Phú Mỹ Hưng urban area

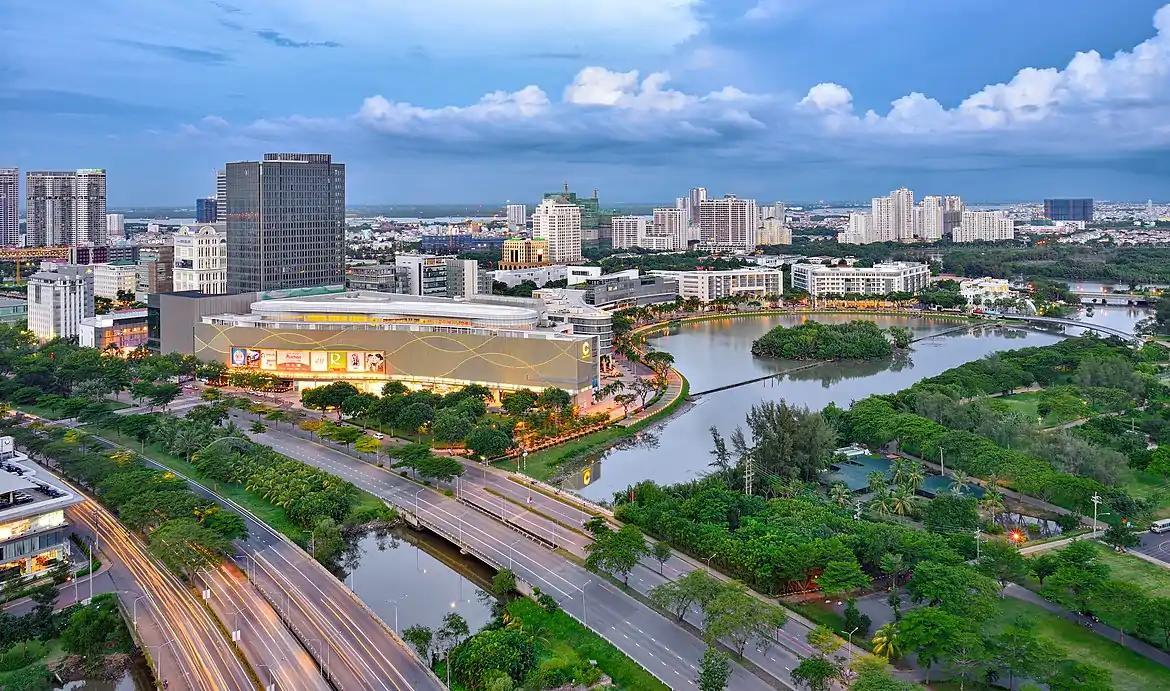
View of Nguyễn Văn Linh Avenue with the C District and CR District in Zone A - Phú Mỹ Hưng City Center

Phú Mỹ Hưng is located along Nguyễn Văn Linh Boulevard, an arterial route through the South Saigon area included District 7, 8 and Bình Chánh; run from Tân Thuận bridge to National Route 1 and directly connected to Ho Chi Minh City–Trung Luong Expressway. It is spread over 3,300 hectares of land. The area used to be dense marshland and is defined by many waterways.